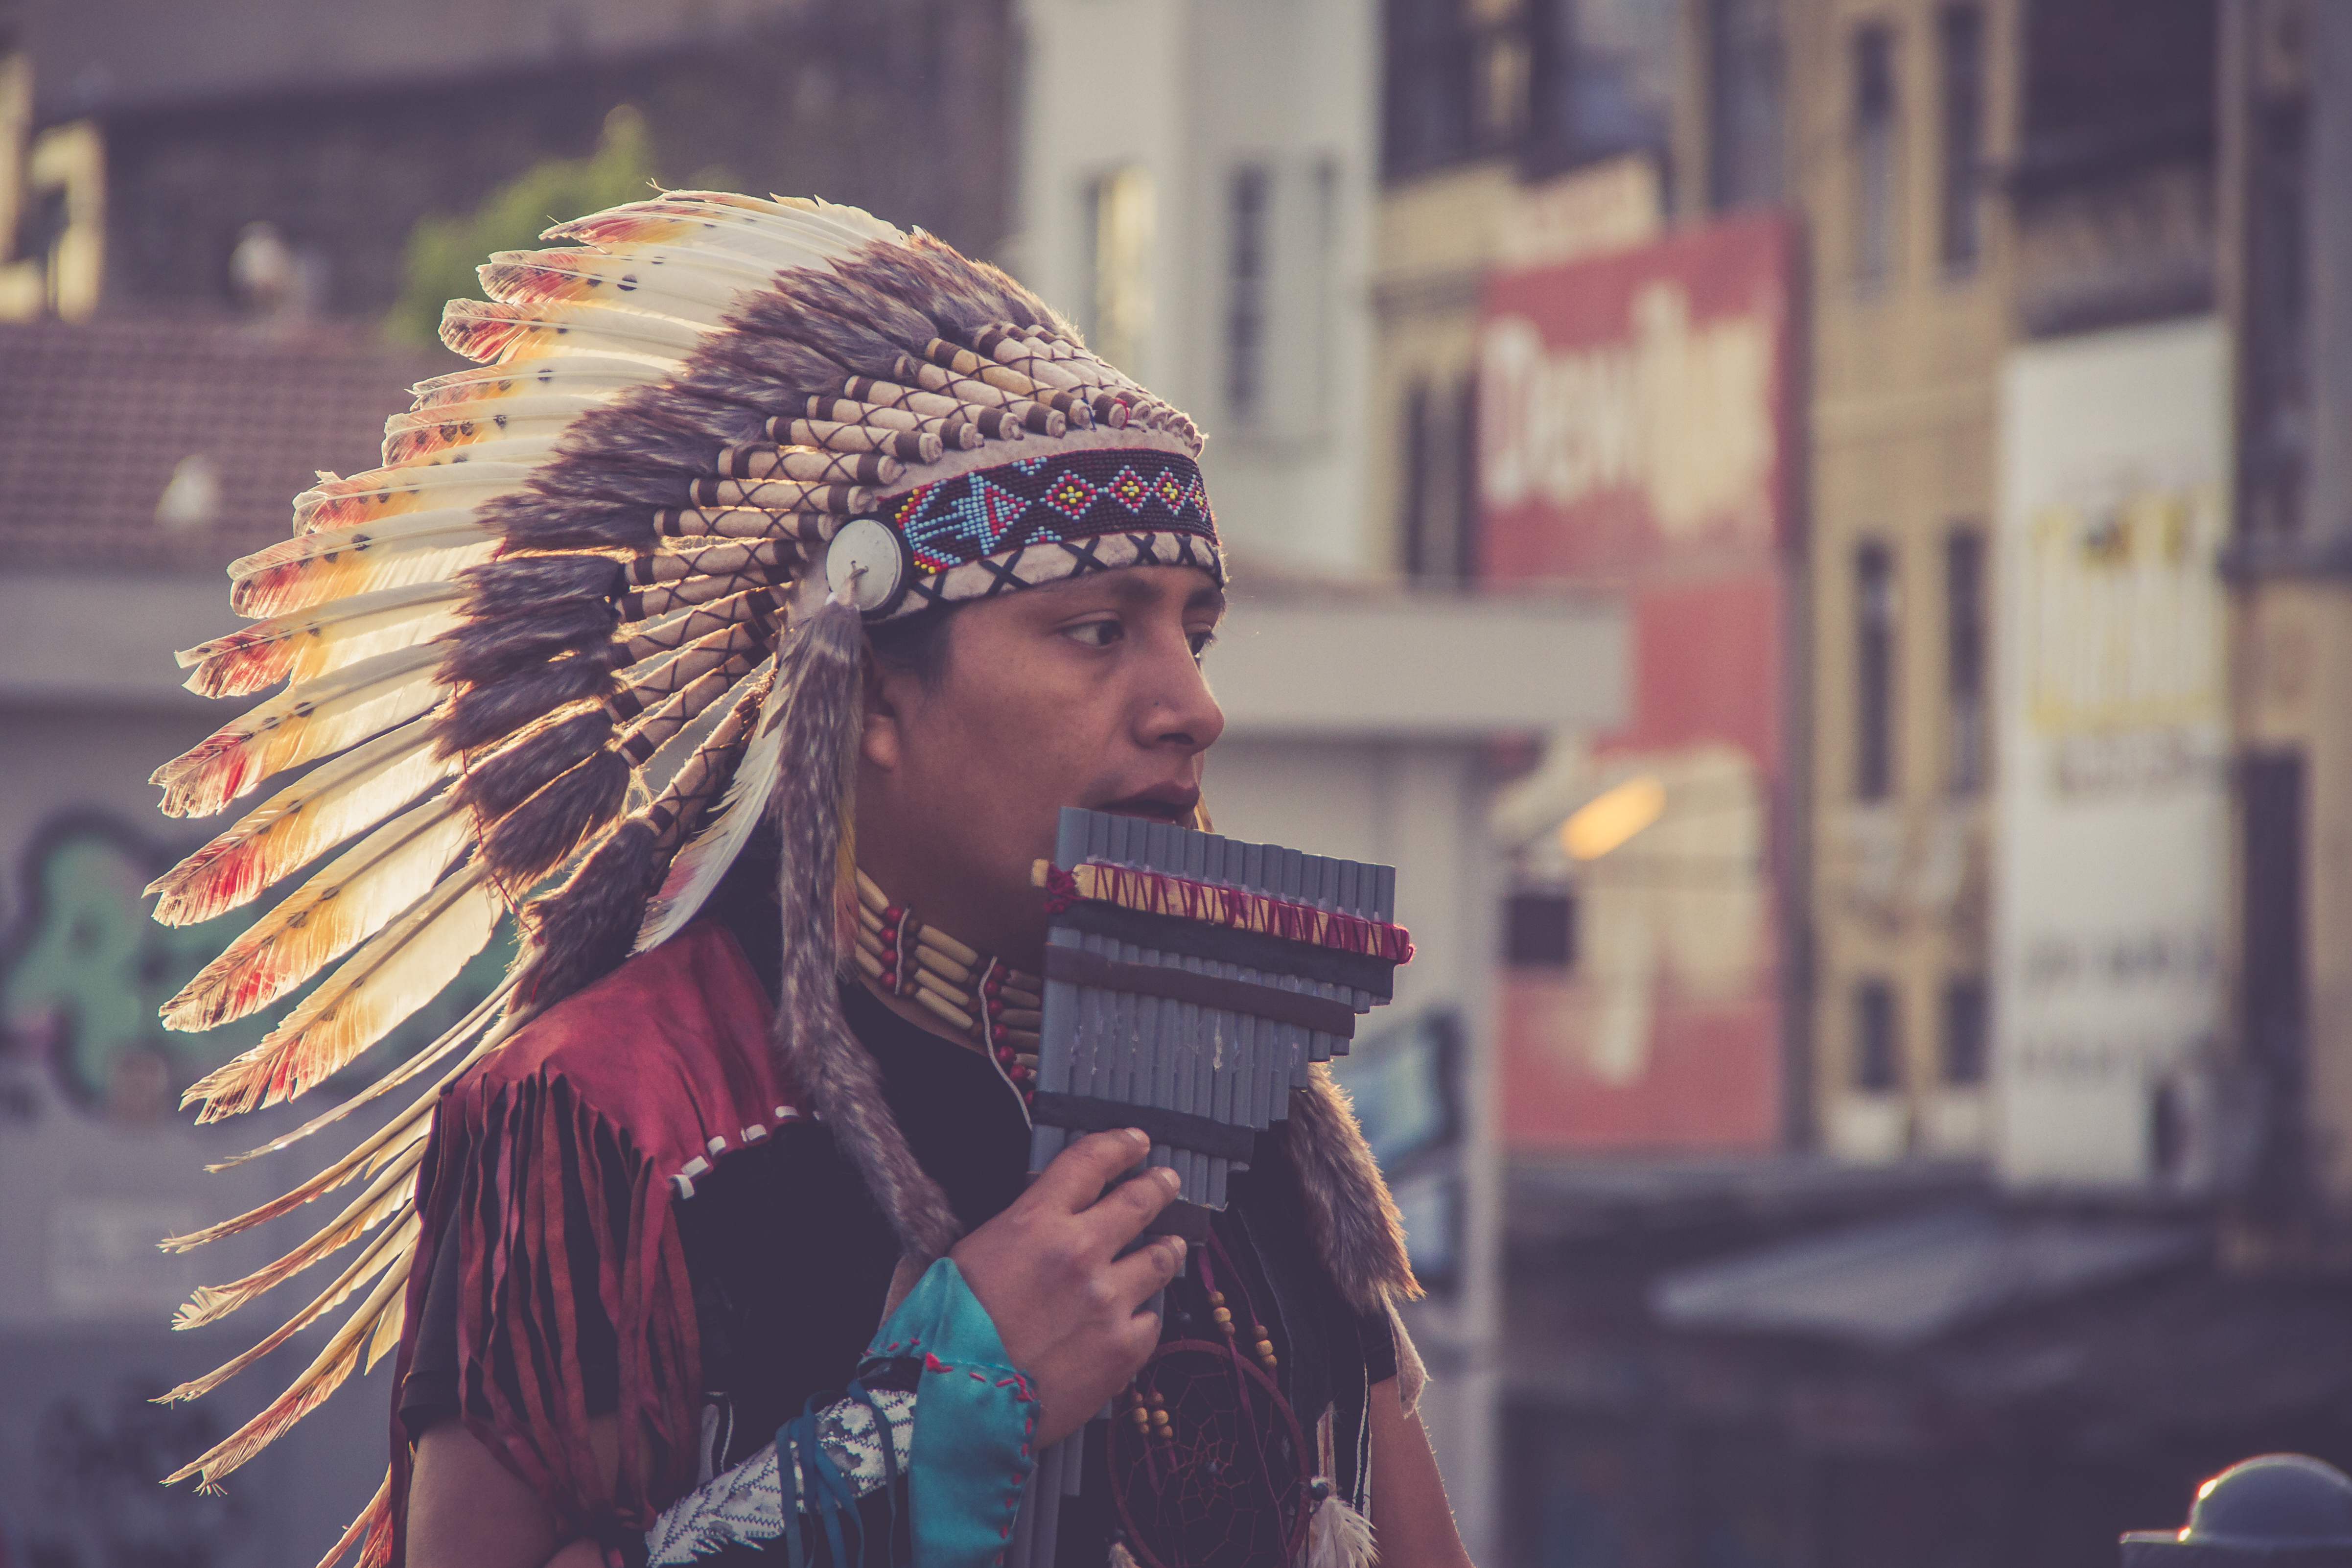
music, people, street, photography, travel, color, canon, fashion, clothing, lady, world, colour, turkey, eos7d, photograph, istanbul, redindians